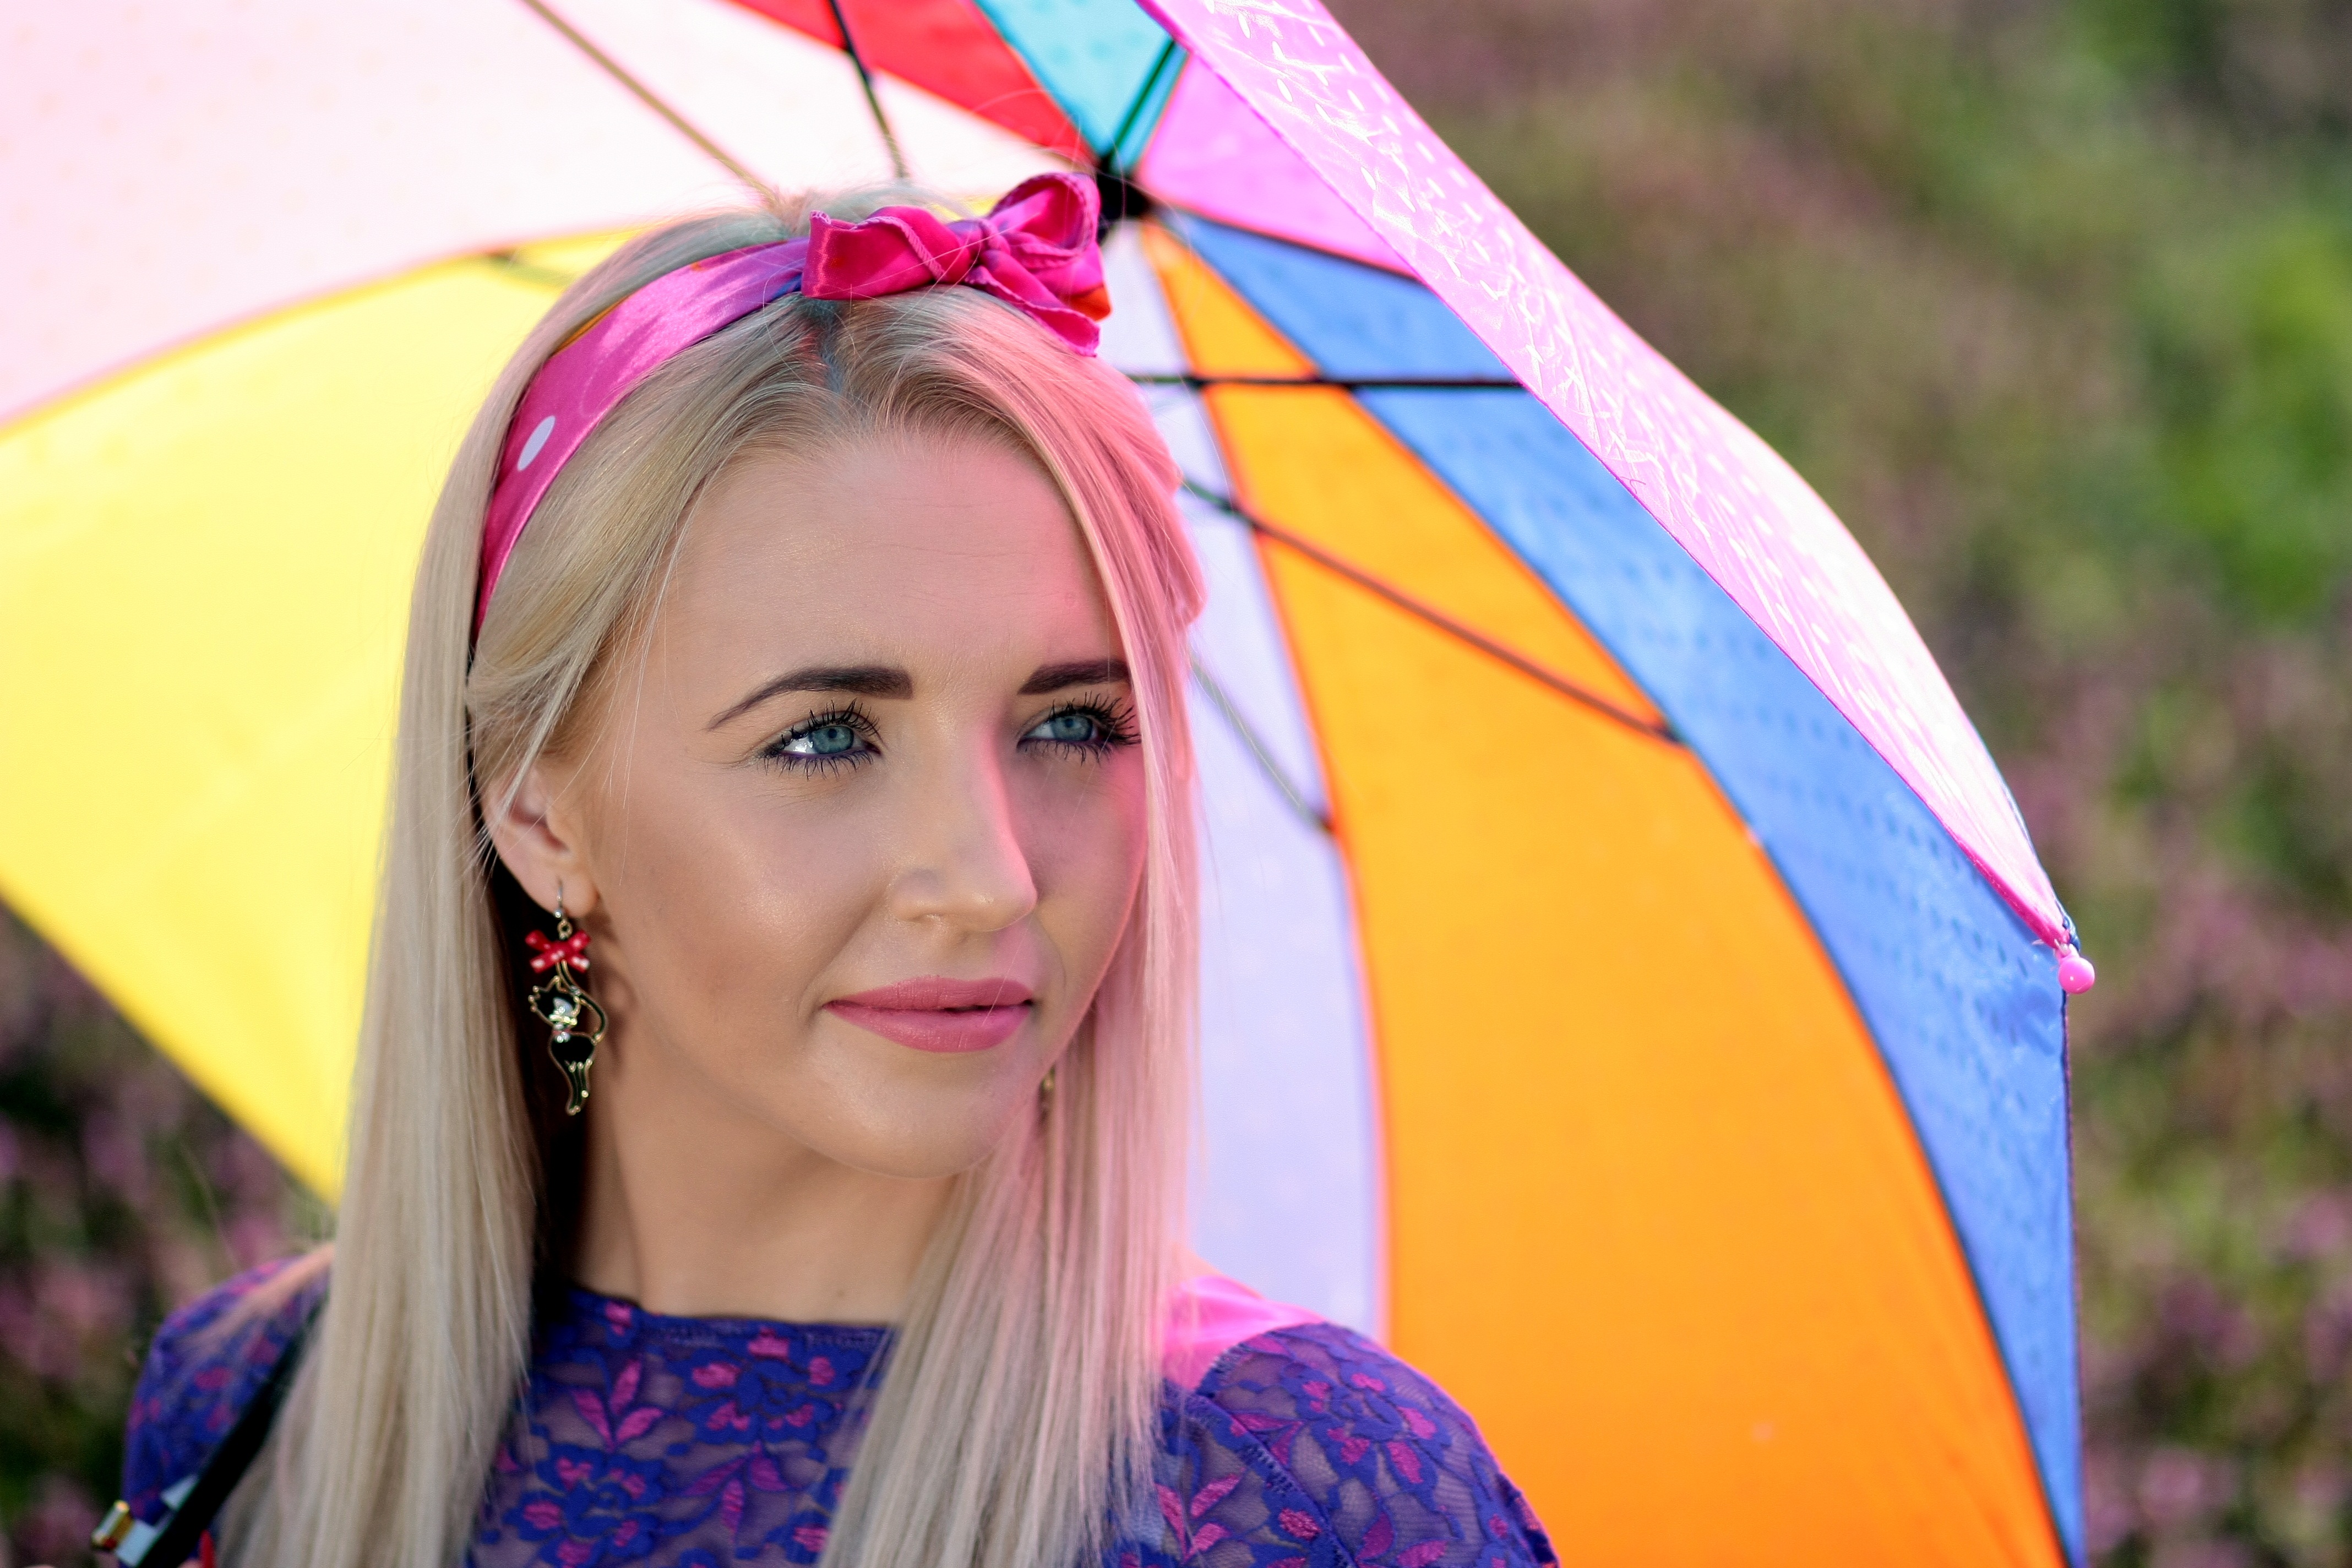
girl, woman, photography, flower, model, umbrella, color, clothing, yellow, pink, blonde, smile, coloring, face, dress, eye, head, skin, beauty, costume, blue eyes, photo shoot, mov